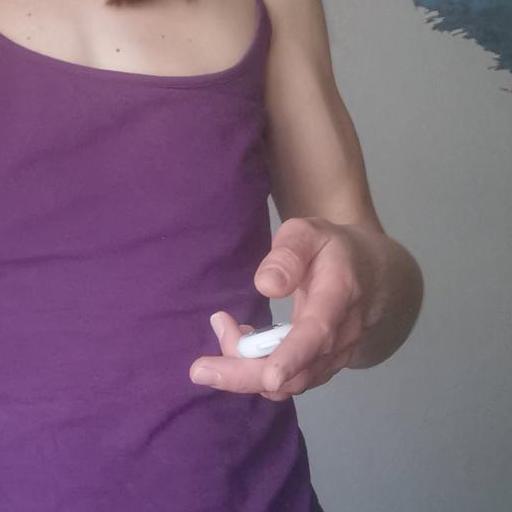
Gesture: no_gesture